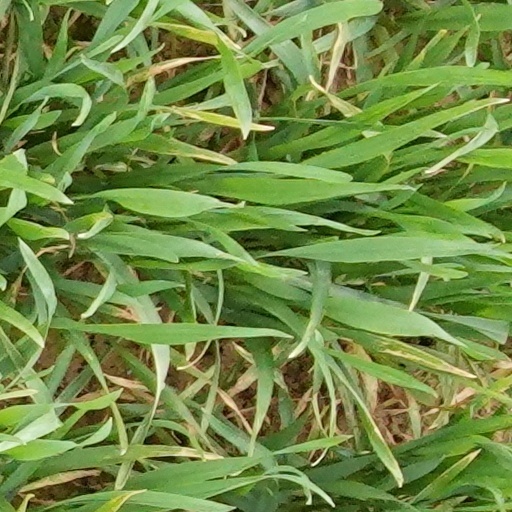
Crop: wheat